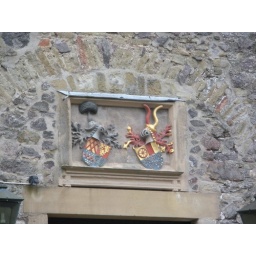
above the door of the castle